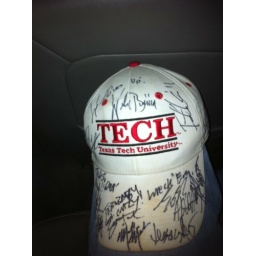
My tech hat signed by many red dirt artists. Wade Bowen to Josh Abbott and a lot between